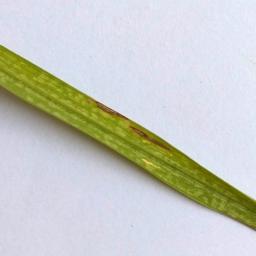
Label: Rice___Leaf_Blast